Camera

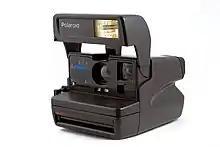
Instant Camera

The earliest cameras produced in significant numbers were "plate cameras", using sensitized glass plates. Light entered a lens mounted on a lens board which was separated from the plate by extendible bellows. There were simple box cameras for glass plates but also single-lens reflex cameras with interchangeable lenses and even for color photography (Autochrome Lumière). Many of these cameras had controls to raise, lower, and tilt the lens forwards or backward to control perspective.